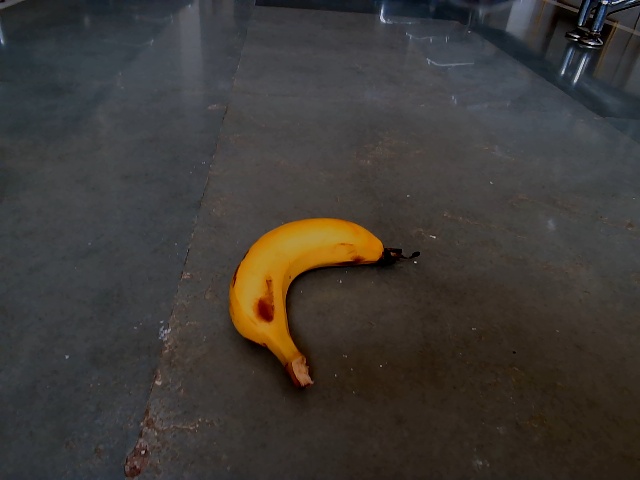
Label: Ripe_Banana